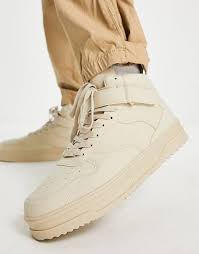
Label: Sneaker